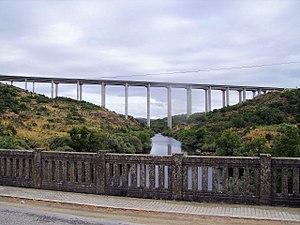
L'autoroute portugaise E 80 relie Aveiro à Vilar Formoso en passant par Viseu et Guarda. Elle relie le littoral centre portugais à sa principale frontière intérieure centre. Sa longueur est de 197 kilomètres. C'est une autoroute très utilisée par les poids lourds.